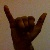
The image shows a hand gesture representing the letter 'Y' in Indian Sign Language.